Visdalen

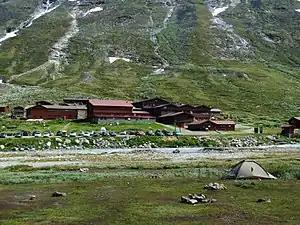
The mountain cabin Spiterstulen in Visdalen.

The inner part of the valley is located inside Jotunheimen National Park. The valley is notable because it runs in between two of Norway's tallest mountains: Galdhøpiggen and Glittertinden. There is a road that runs about two-thirds of the length of the valley, stopping at the Spiterstulen hotel, one of the largest such facilities in the Jotunheimen mountains.